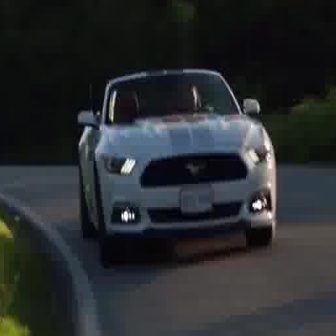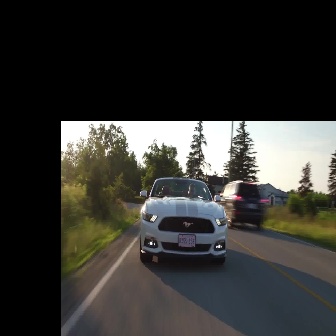
  Please identify the target specified by the bounding box [75,61,272,258] in the first image and locate it in the second image. Return the coordinates in [x_min,y_min,x_max,y_max] format.
Answer: [139,177,227,264]